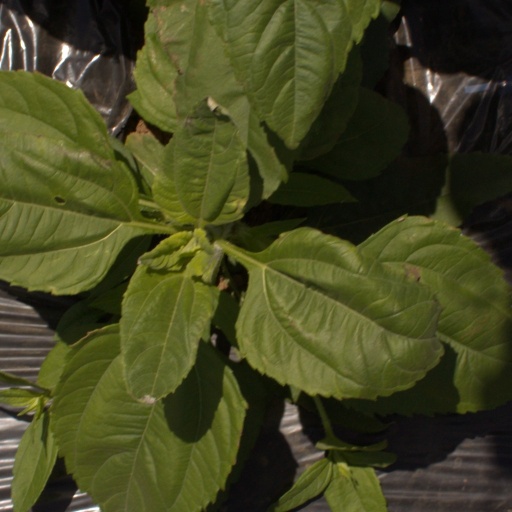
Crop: Jerusalem artichoke